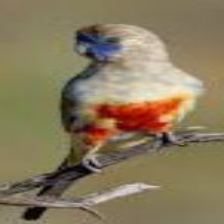
Species: EASTERN BLUEBONNET
Scientific name: NORTHIELLA HAEMATOGASTER